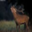
Label: deer